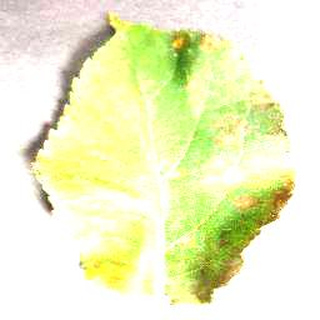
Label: apple_cedar_apple_rust